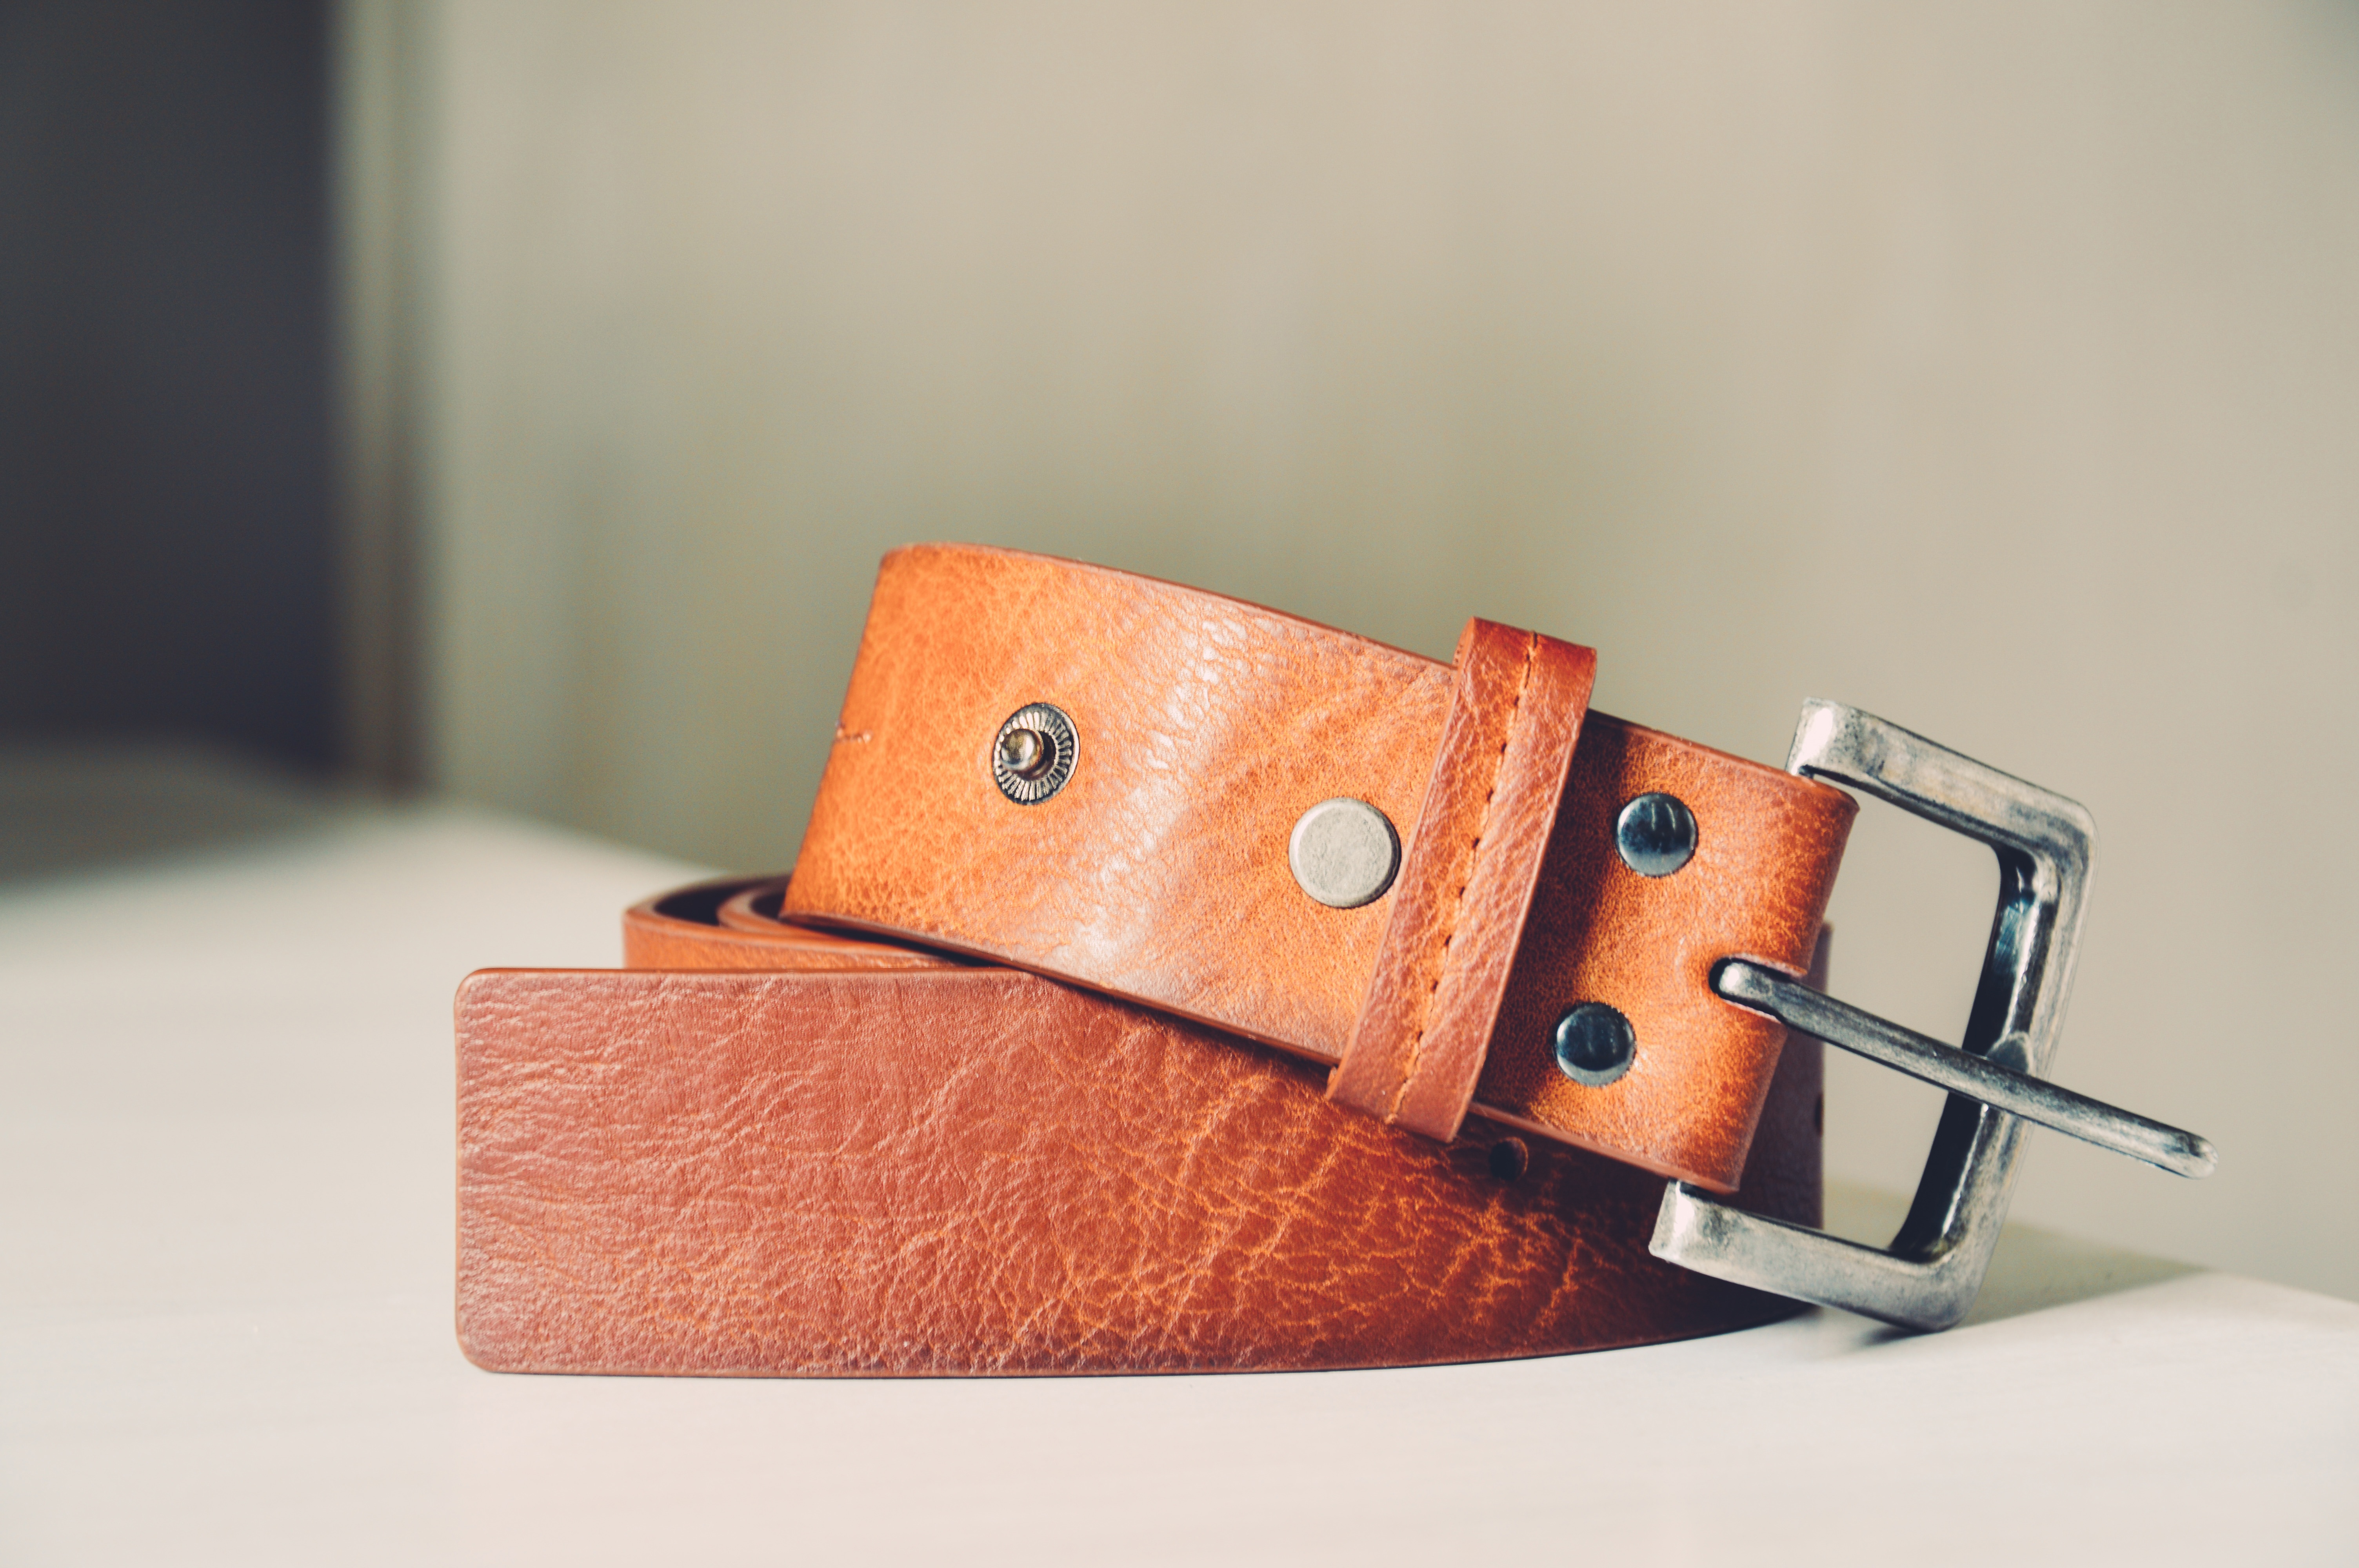
hand, leather, brown, fashion, brand, belt, textile, strap, buckle, fashion accessory